Kona Lanes

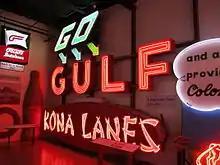
The KONA LANES sign on display at the American Sign Museum in 2014

The huge, neon-lit KONA LANES BOWL sign was featured in publications by the Costa Mesa Historical Society, along with "The Book of Tiki" and "Tiki Road Trip"; it also inspired professional paintings, and was one of several Costa Mesa landmarks memorialized in a mural painted on the local Floyd's 99 Barbershop. In 2003, Costa Mesa Planning Commissioner Katrina Foley led an effort to save the sign from the scrap heap.